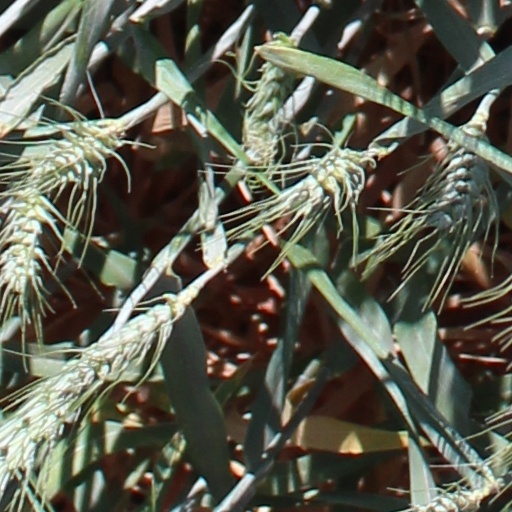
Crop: wheat